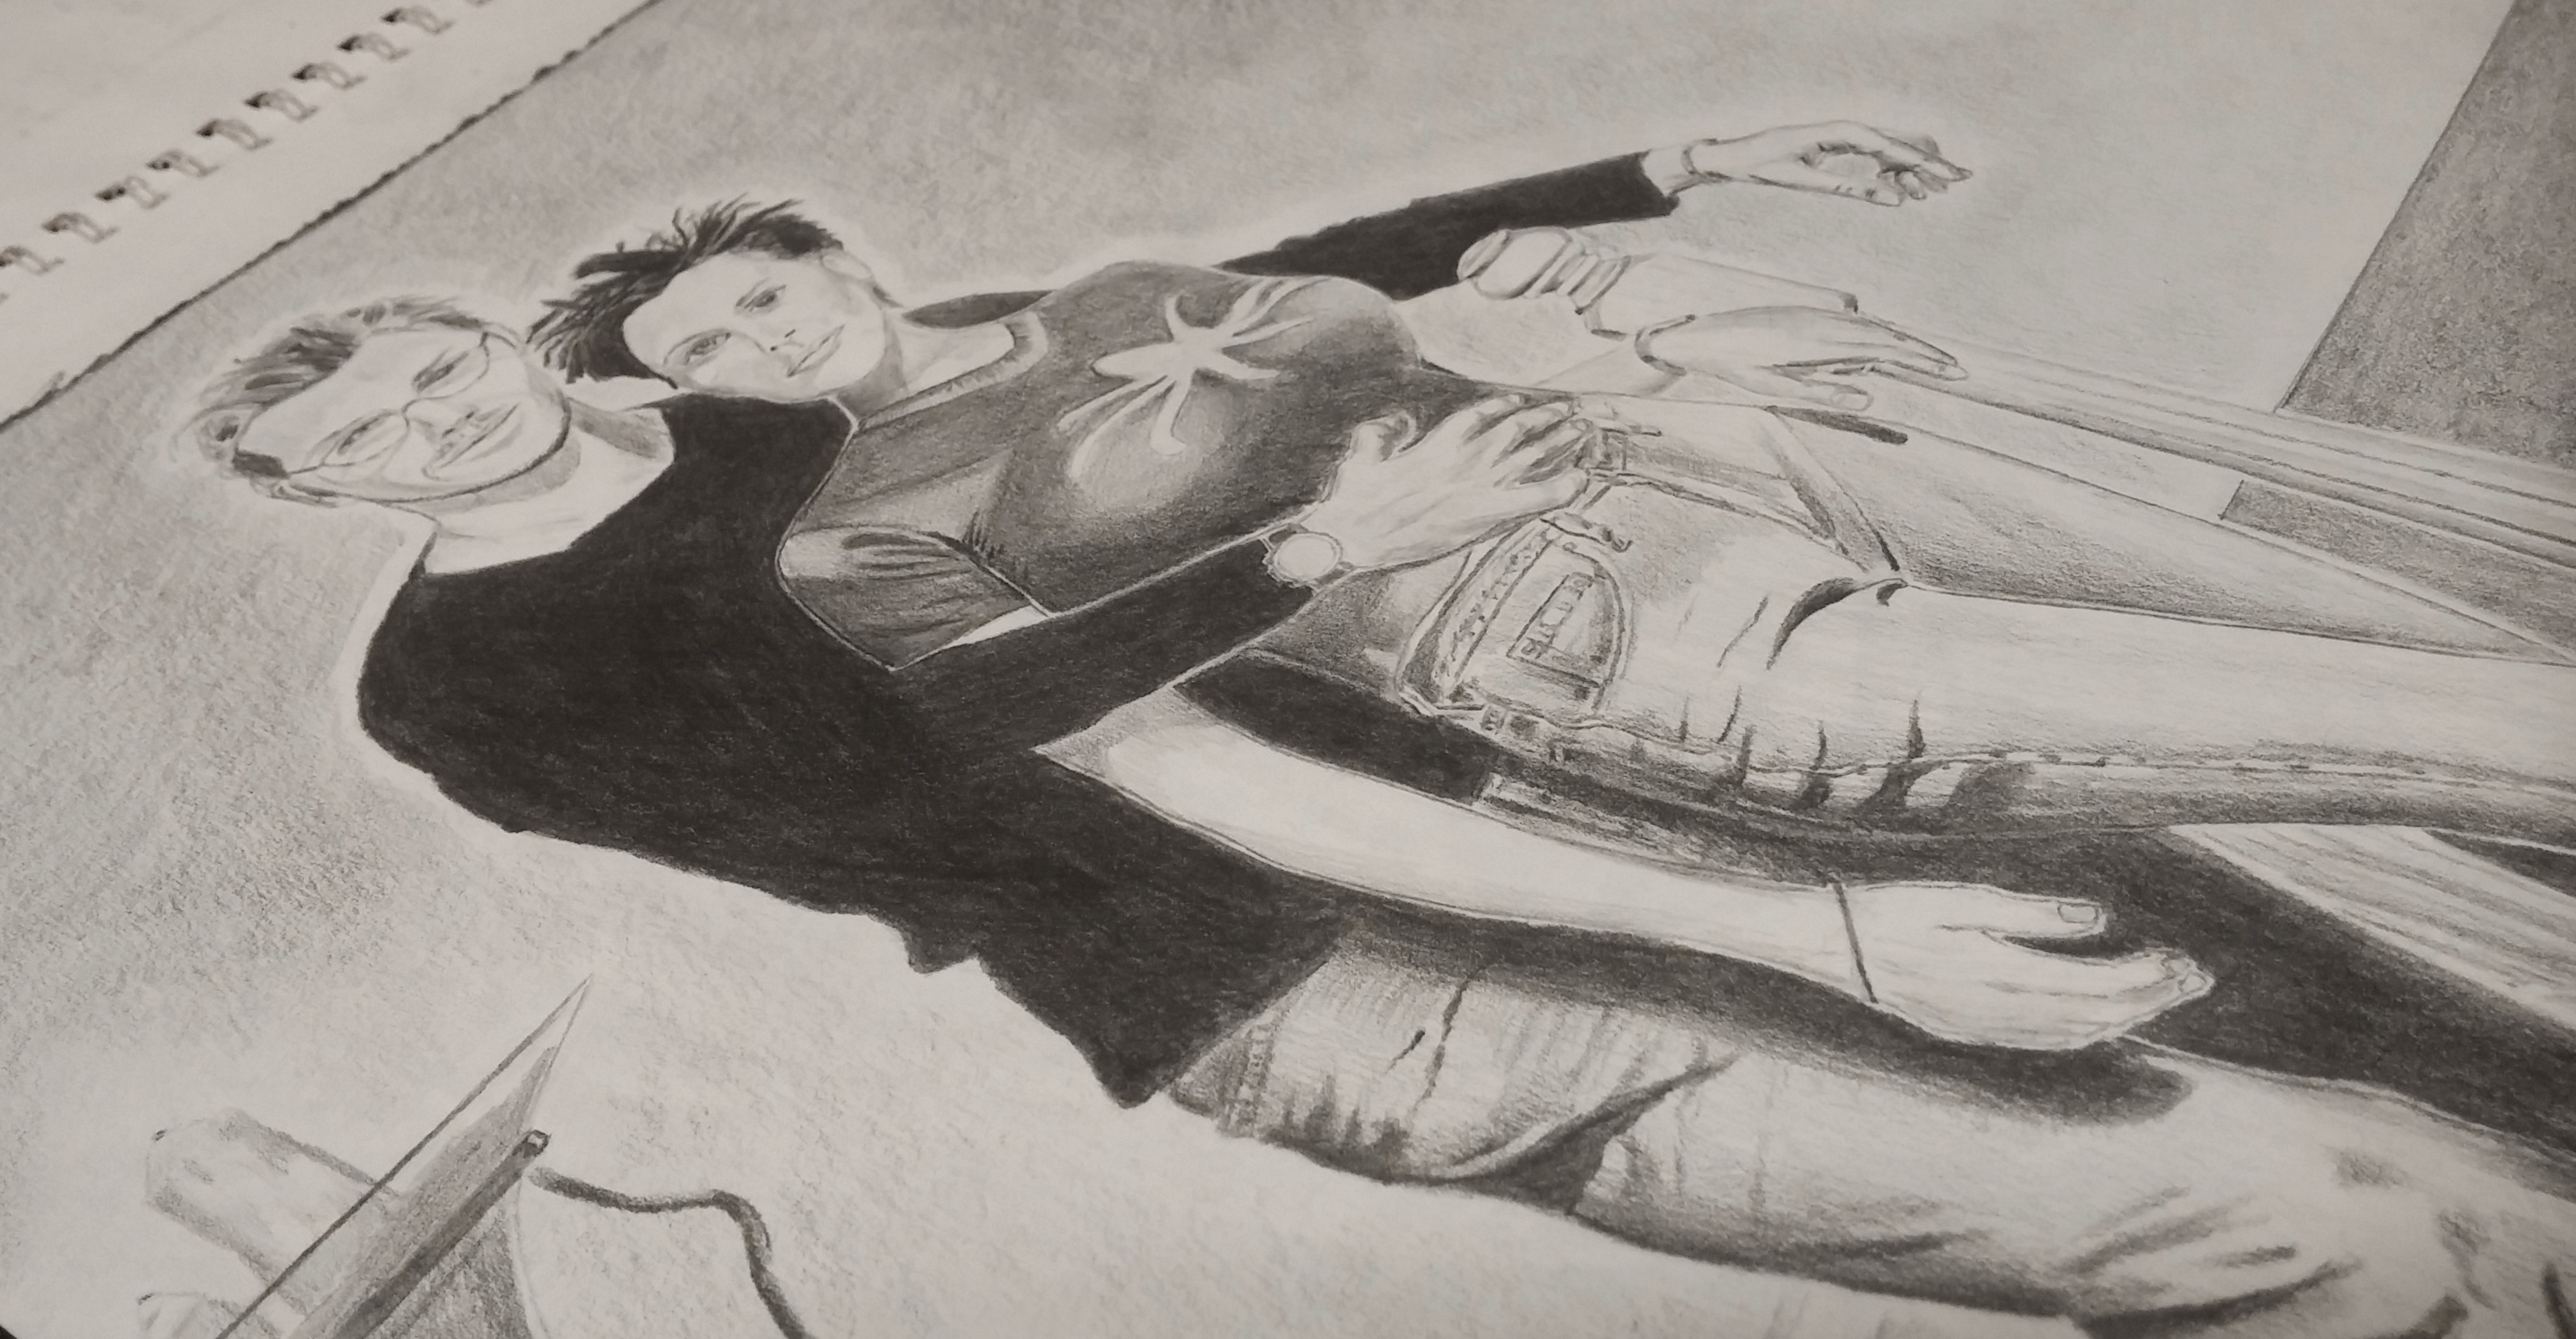
pencil, black and white, people, notepad, couple, monochrome, paper, artwork, painting, art, sketch, drawing, illustration, draw, graphite, sketching, monochrome photography, figure drawing